Giselle

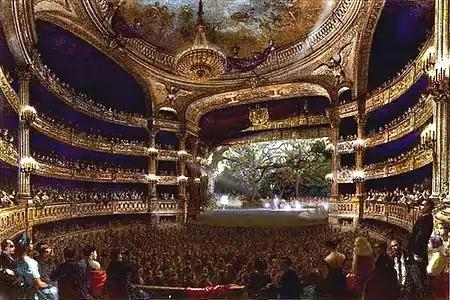
Ballet in the Salle Le Peletier in 1864

The act 2 illustration from "Les Beautés" shows a dark wood with a pool of water in the distance. The branches of aged trees create a tree tunnel. Beneath these branches on the left is a marble cross with 'Giselle' carved on it. From one of its arms hangs the crown of grape leaves Giselle wore as Queen of the Vintage. On the stage, thick weeds and wildflowers (200 bulrushes and 120 branches of flowers) were the undergrowth. The gas jets of the footlights and those overhead suspended in the flies were turned low to create a mood of mystery and terror.